Pollagh

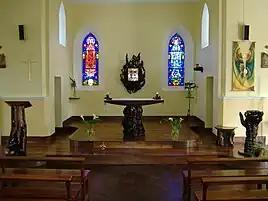
St Mary's Church has a bog oak (elm) altar and stained glass windows from the Harry Clarke studio

The local church, dedicated to St. Mary, was built in 1907 and is still in use today. Pollagh is in the Ballinahown parish, consisting of Ballinahown, Boher and Pollagh Churches. Inside the church, the altar, backed by two large stained glass windows, faces the door. The shape of the church is somewhat unusual, resembling an inverted "V", with the sanctuary at its point. The church is divided by a central aisle, which was used to divide the congregation into men and women, but now there is no evidence of this partition remaining. The stained glass windows of the Harry Clarke studio were installed in 1936 and depict the Blessed Virgin and the Sacred Heart. Between the two windows is the tabernacle, which was part of the bog oak work, including the altar, seat and pulpit. The altar depicts Jesus on the front facing the congregation with his arms outstretched, as on the cross. In 2007, the carpet surrounding the altar was replaced with wood in preparation for the celebration of mass live on Irish television channel RTÉ One.